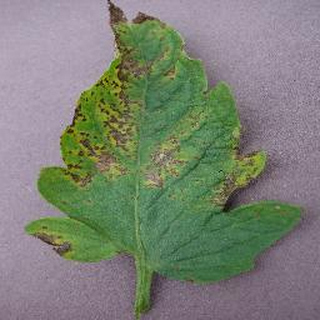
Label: tomato_septoria_leaf_spot